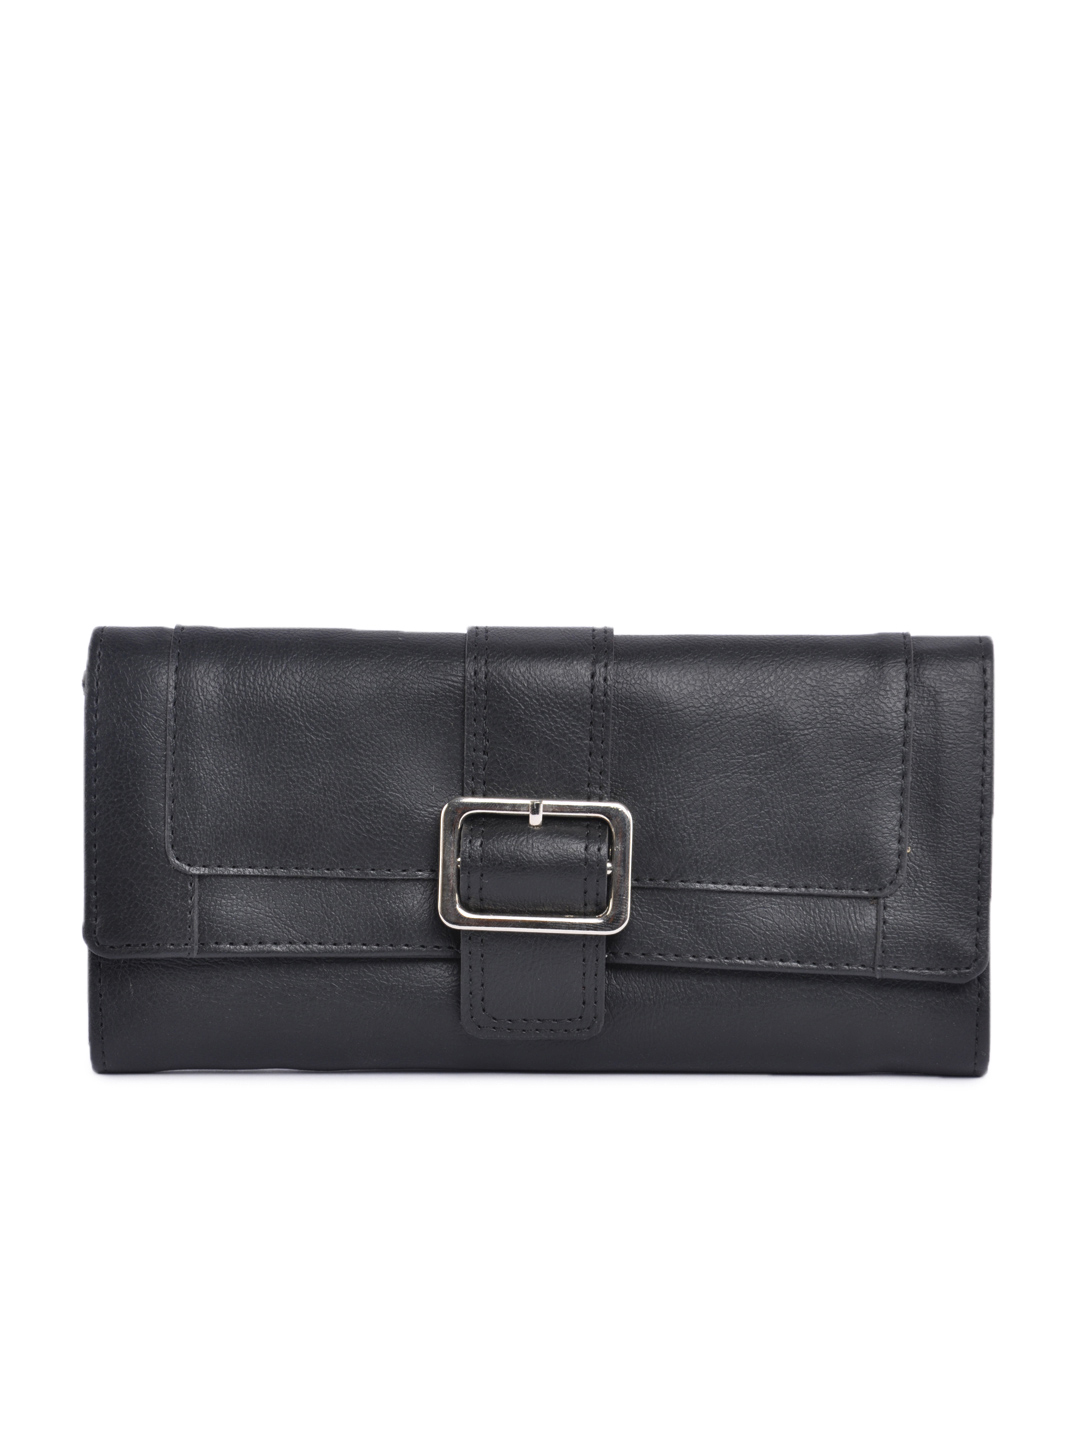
Baggit Women Karma Mayur Black Wallet
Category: Accessories / Wallets / Wallets
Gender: Women
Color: Black
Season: Winter 2015
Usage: Casual